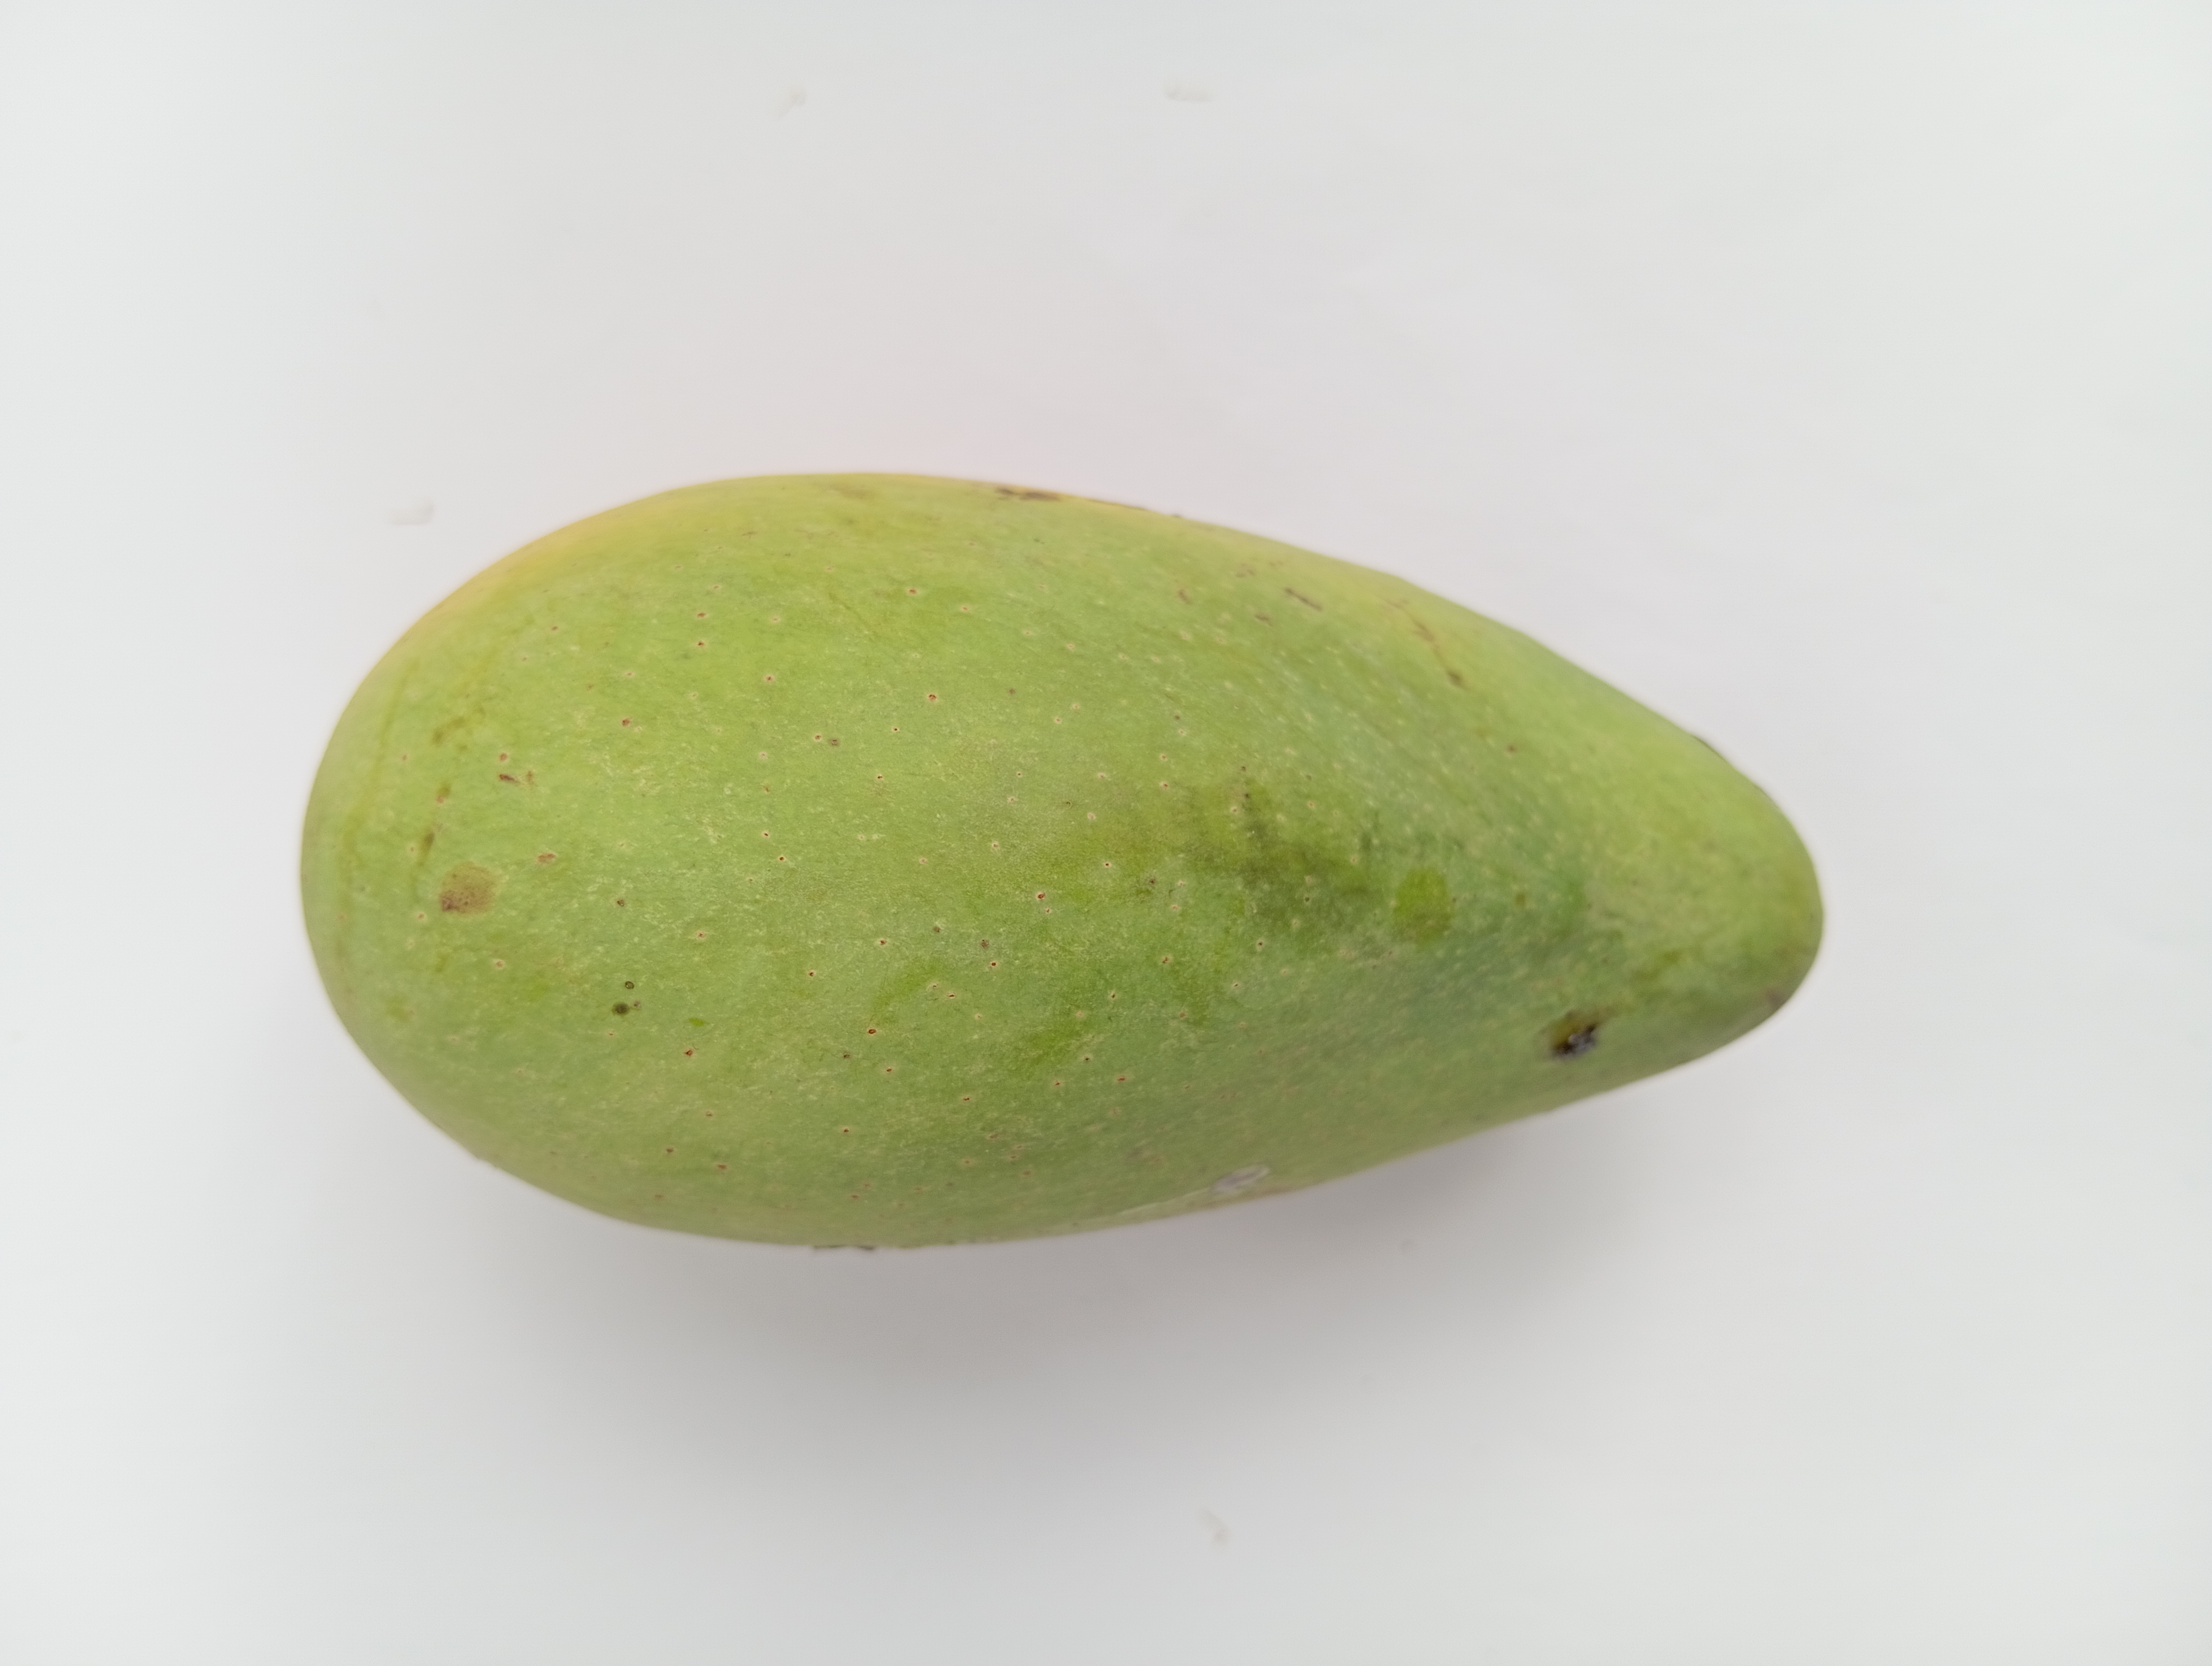
Mango variety: RaniBhog